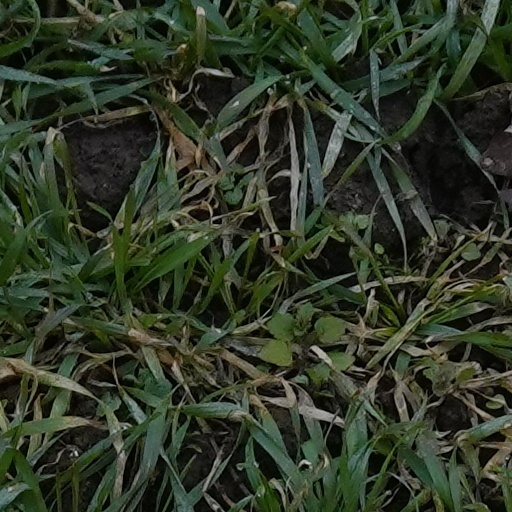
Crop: wheat